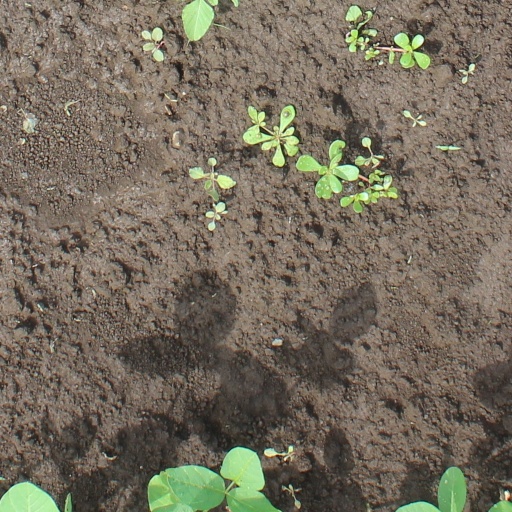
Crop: soybean